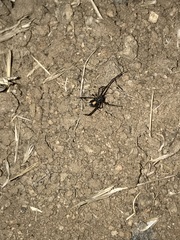
Species: Lactrodectus_hesperus